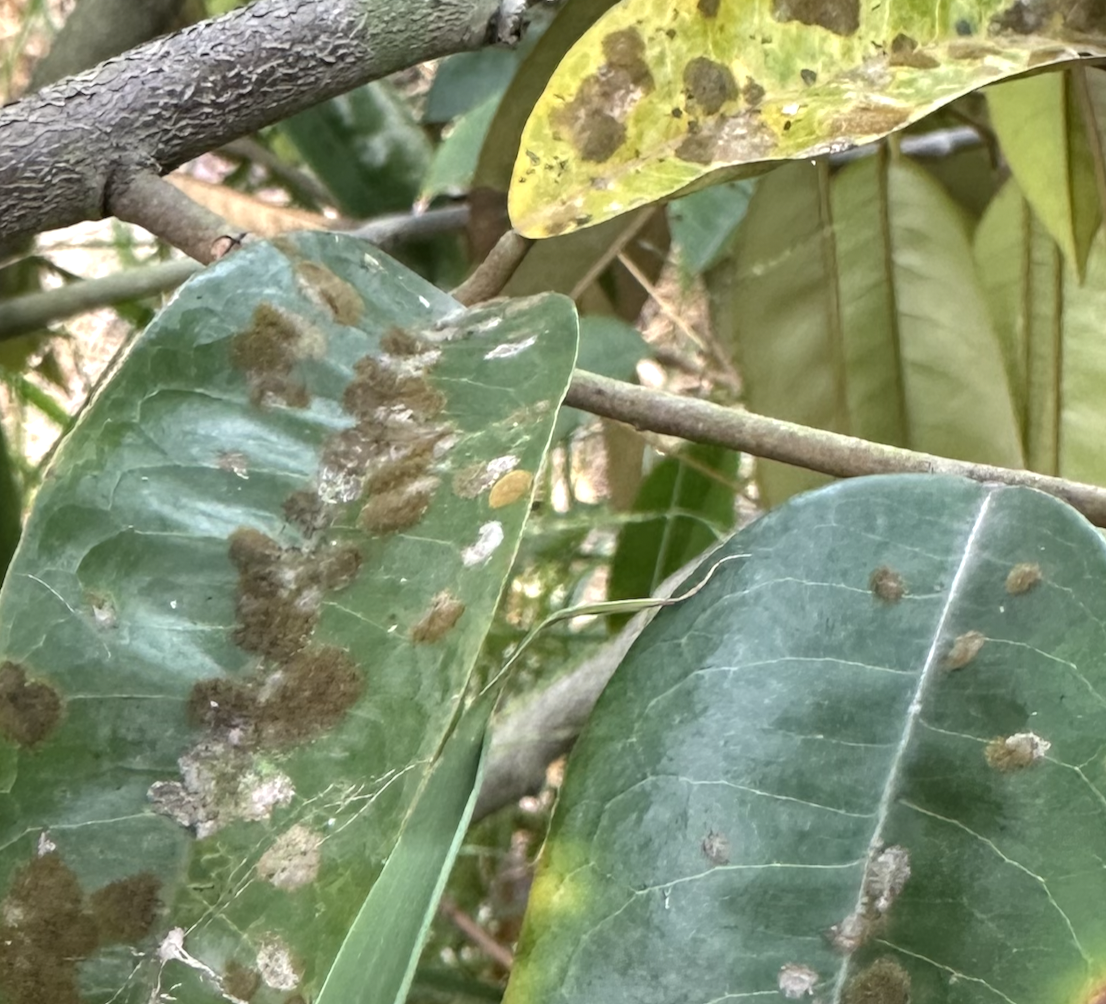
Label: stem_blight